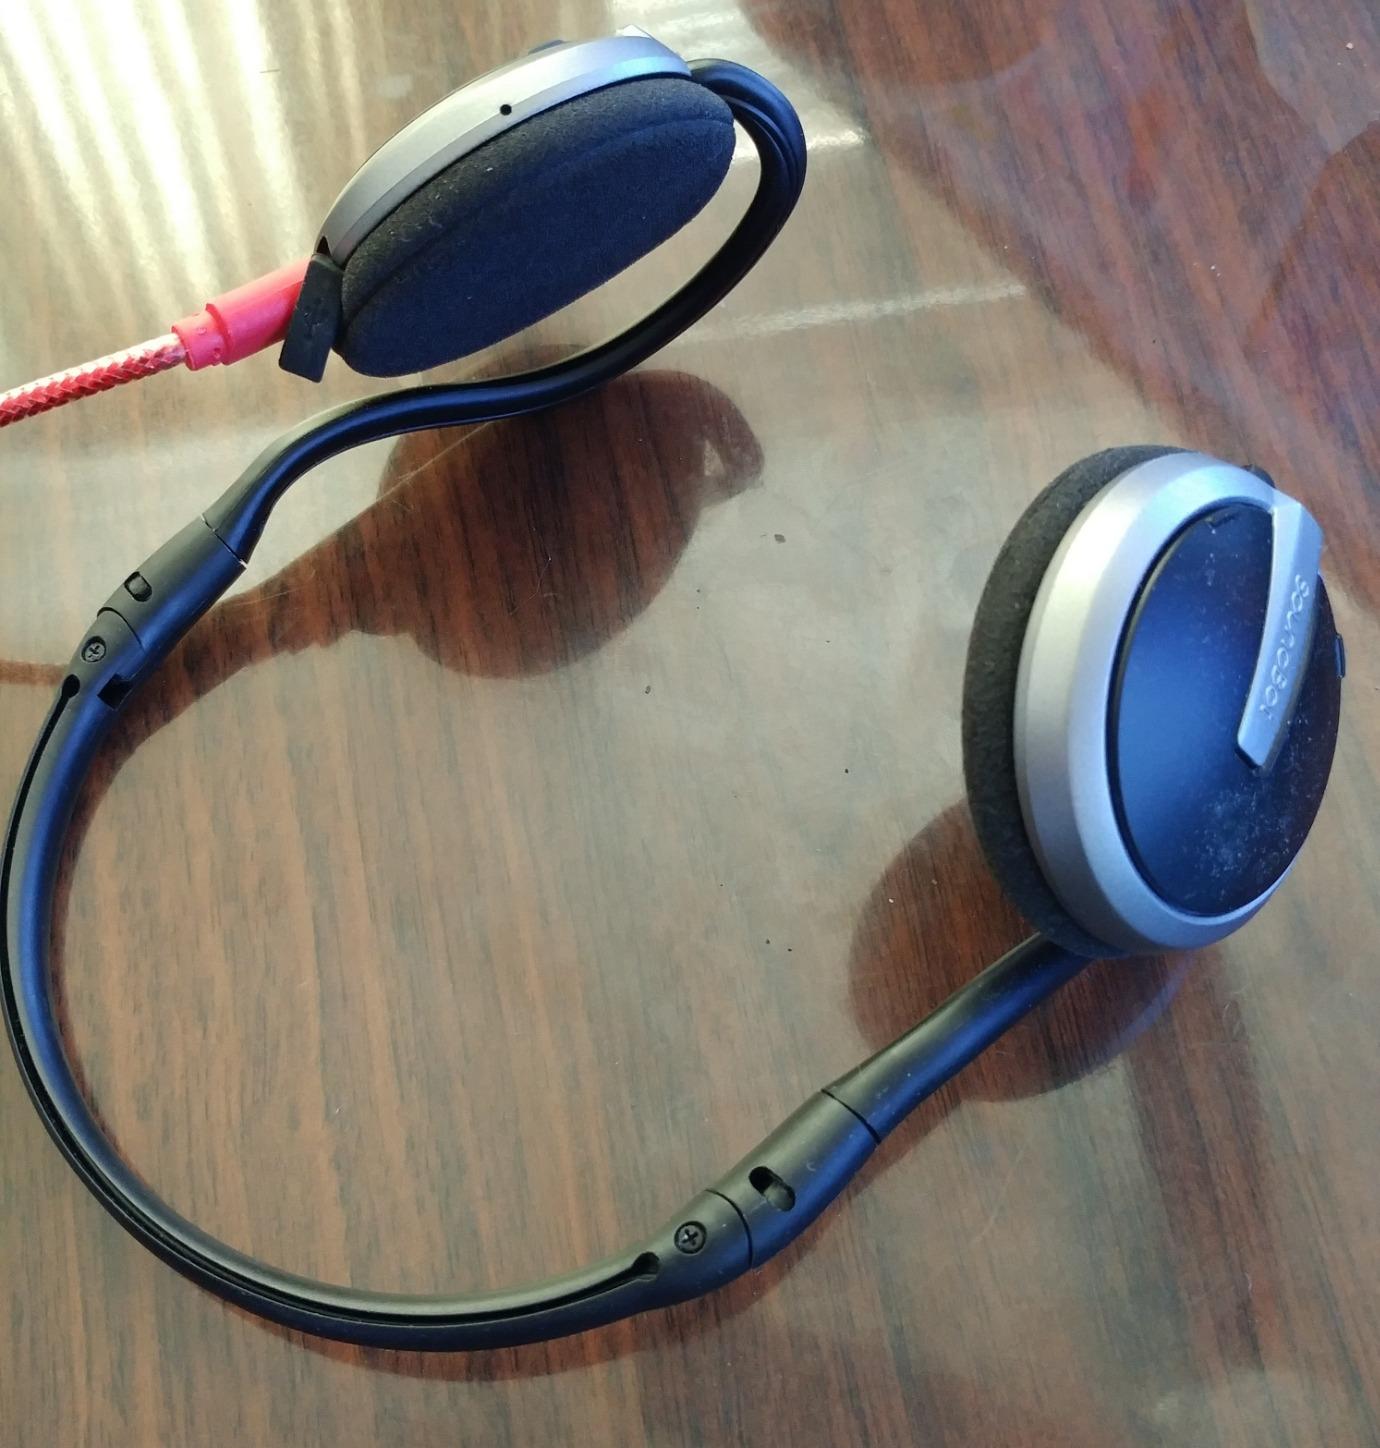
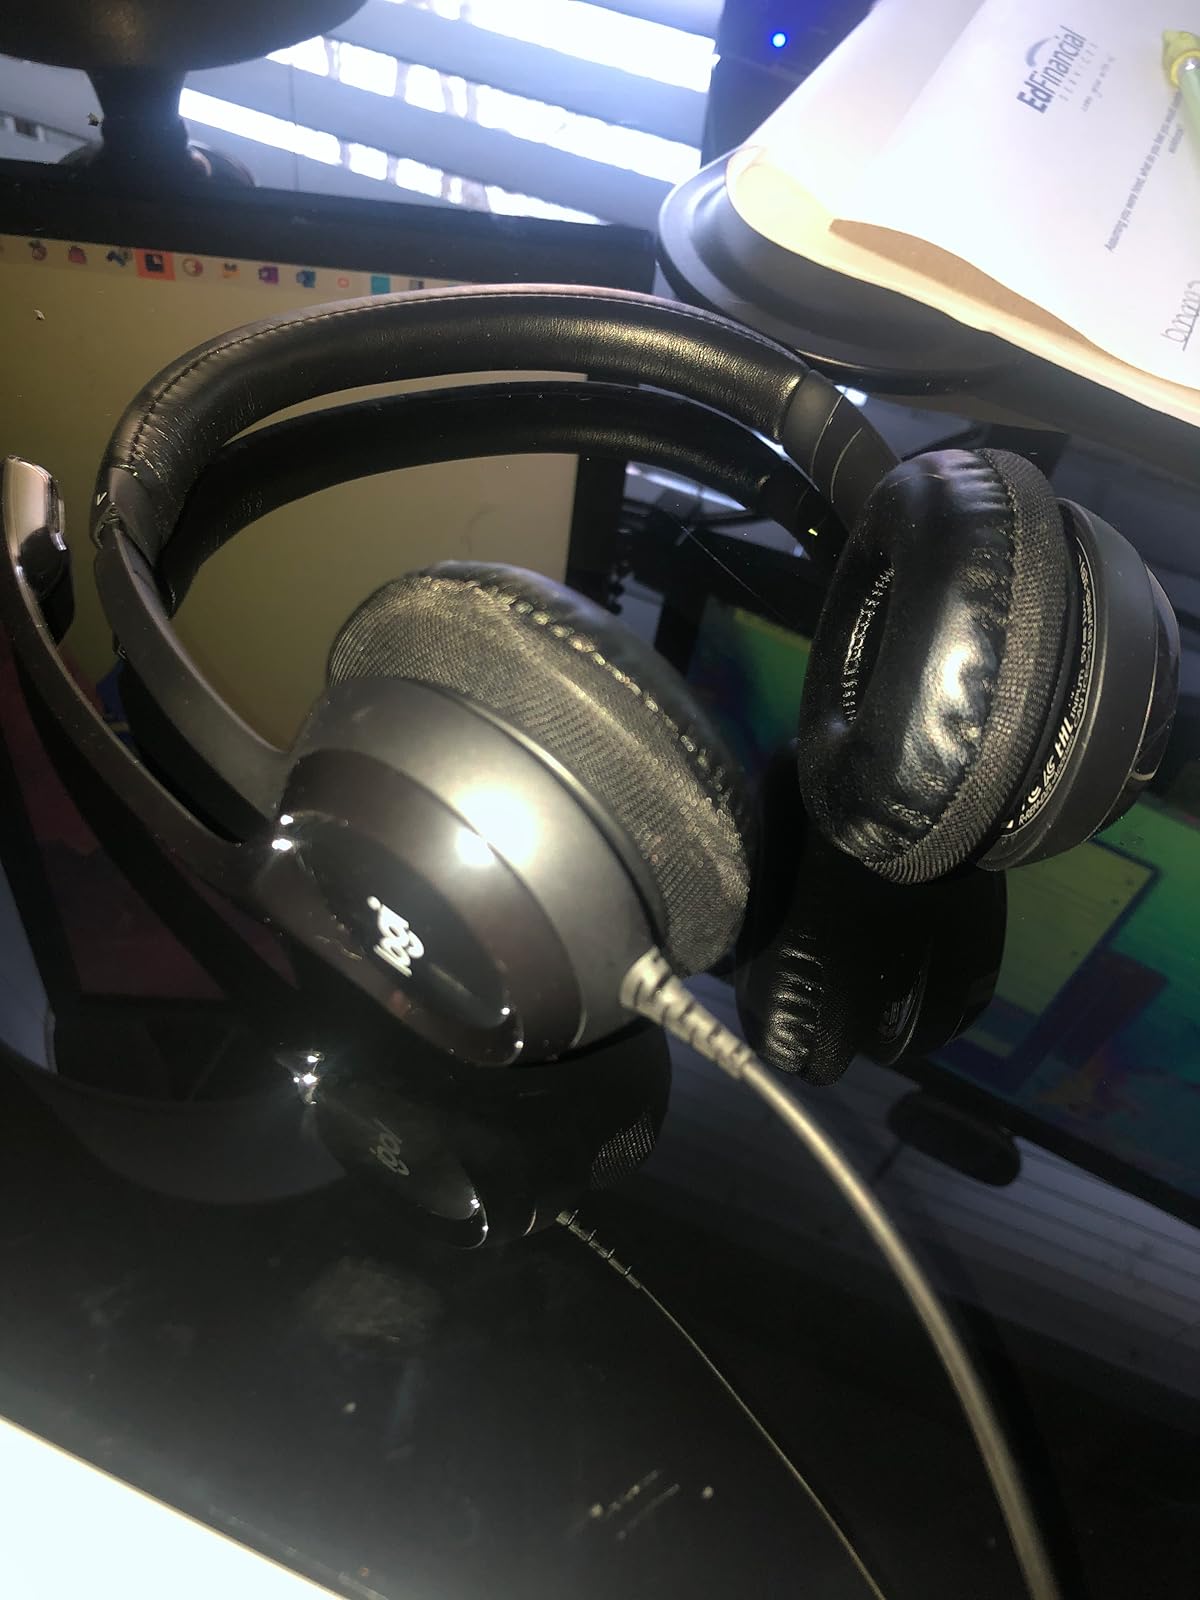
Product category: headphones
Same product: no